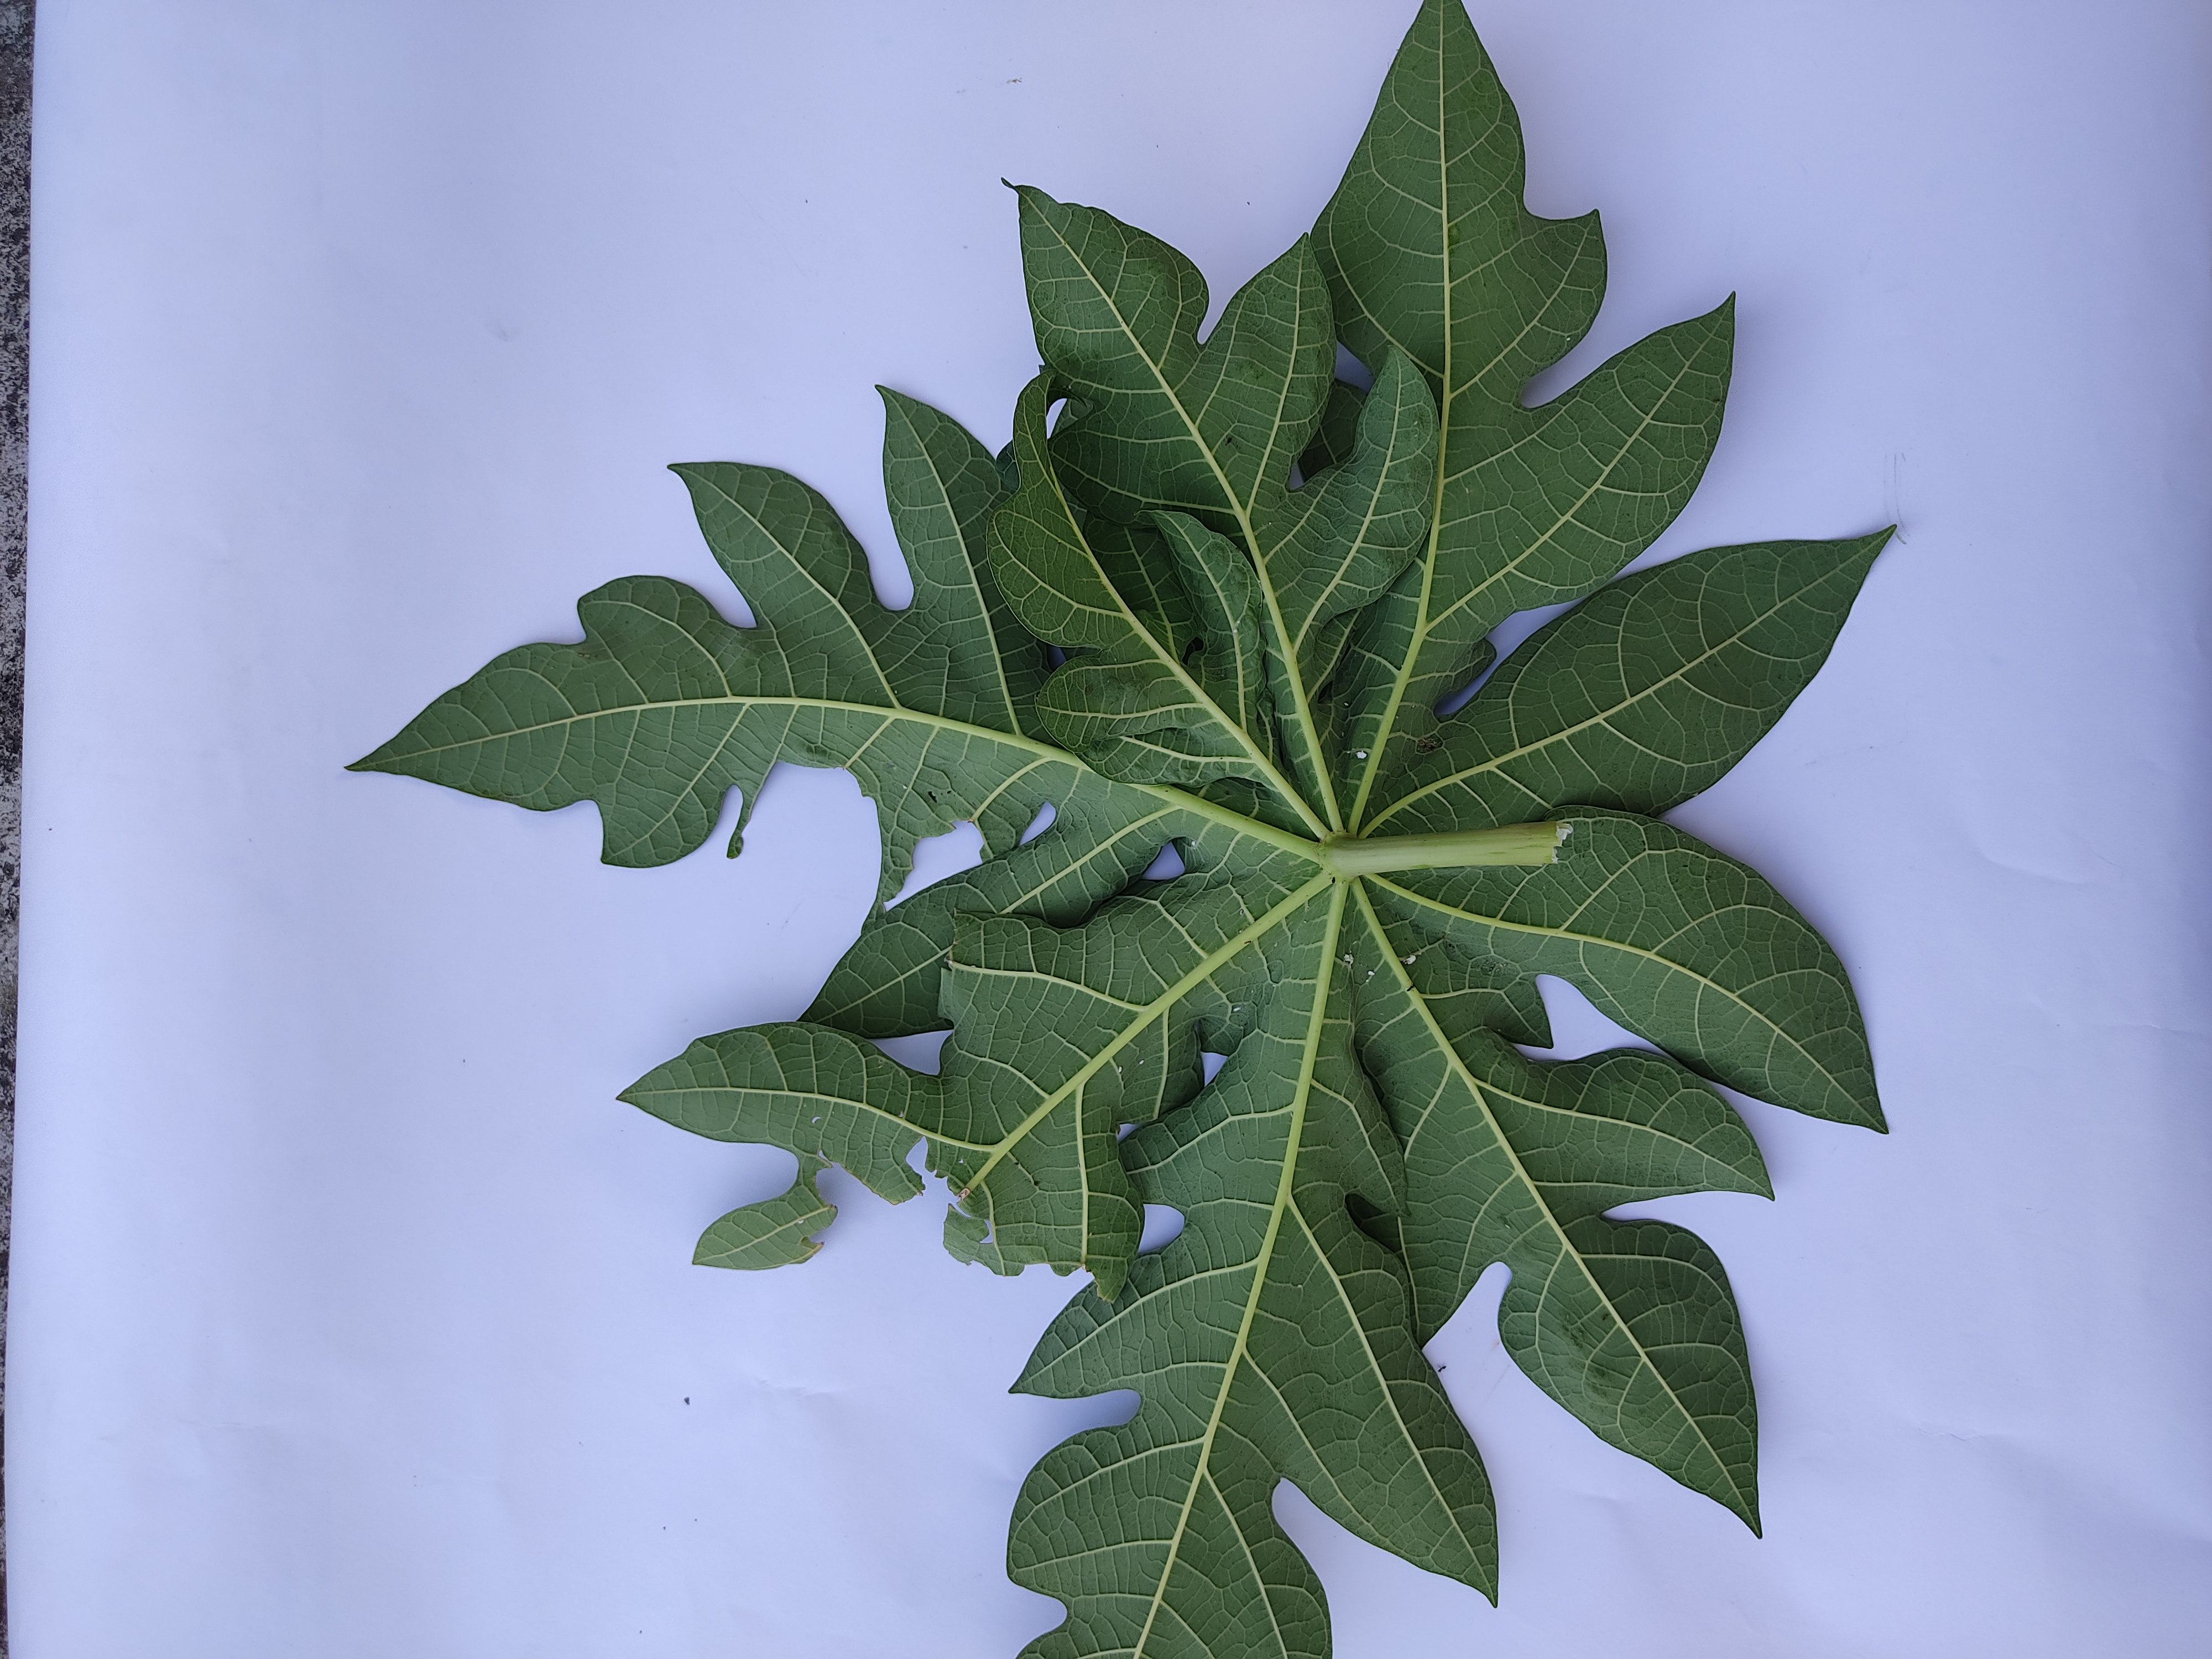
Label: Mealybug